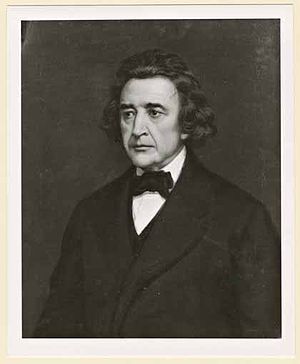
Friedrich von Hermann
Friedrich Benedikt Wilhelm von Hermann var en tysk nationaløkonom, statistiker og politiker.